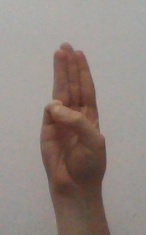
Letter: thaa